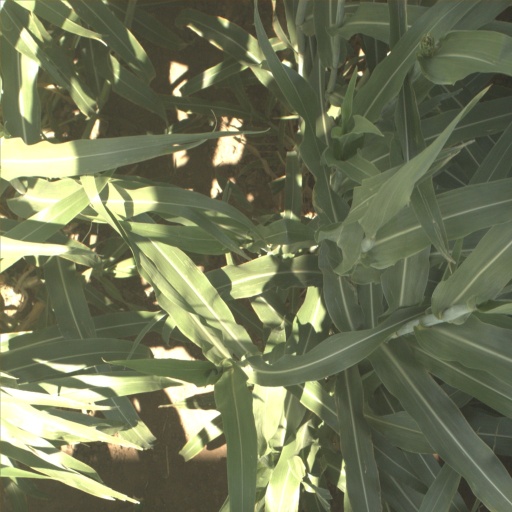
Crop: sorghum